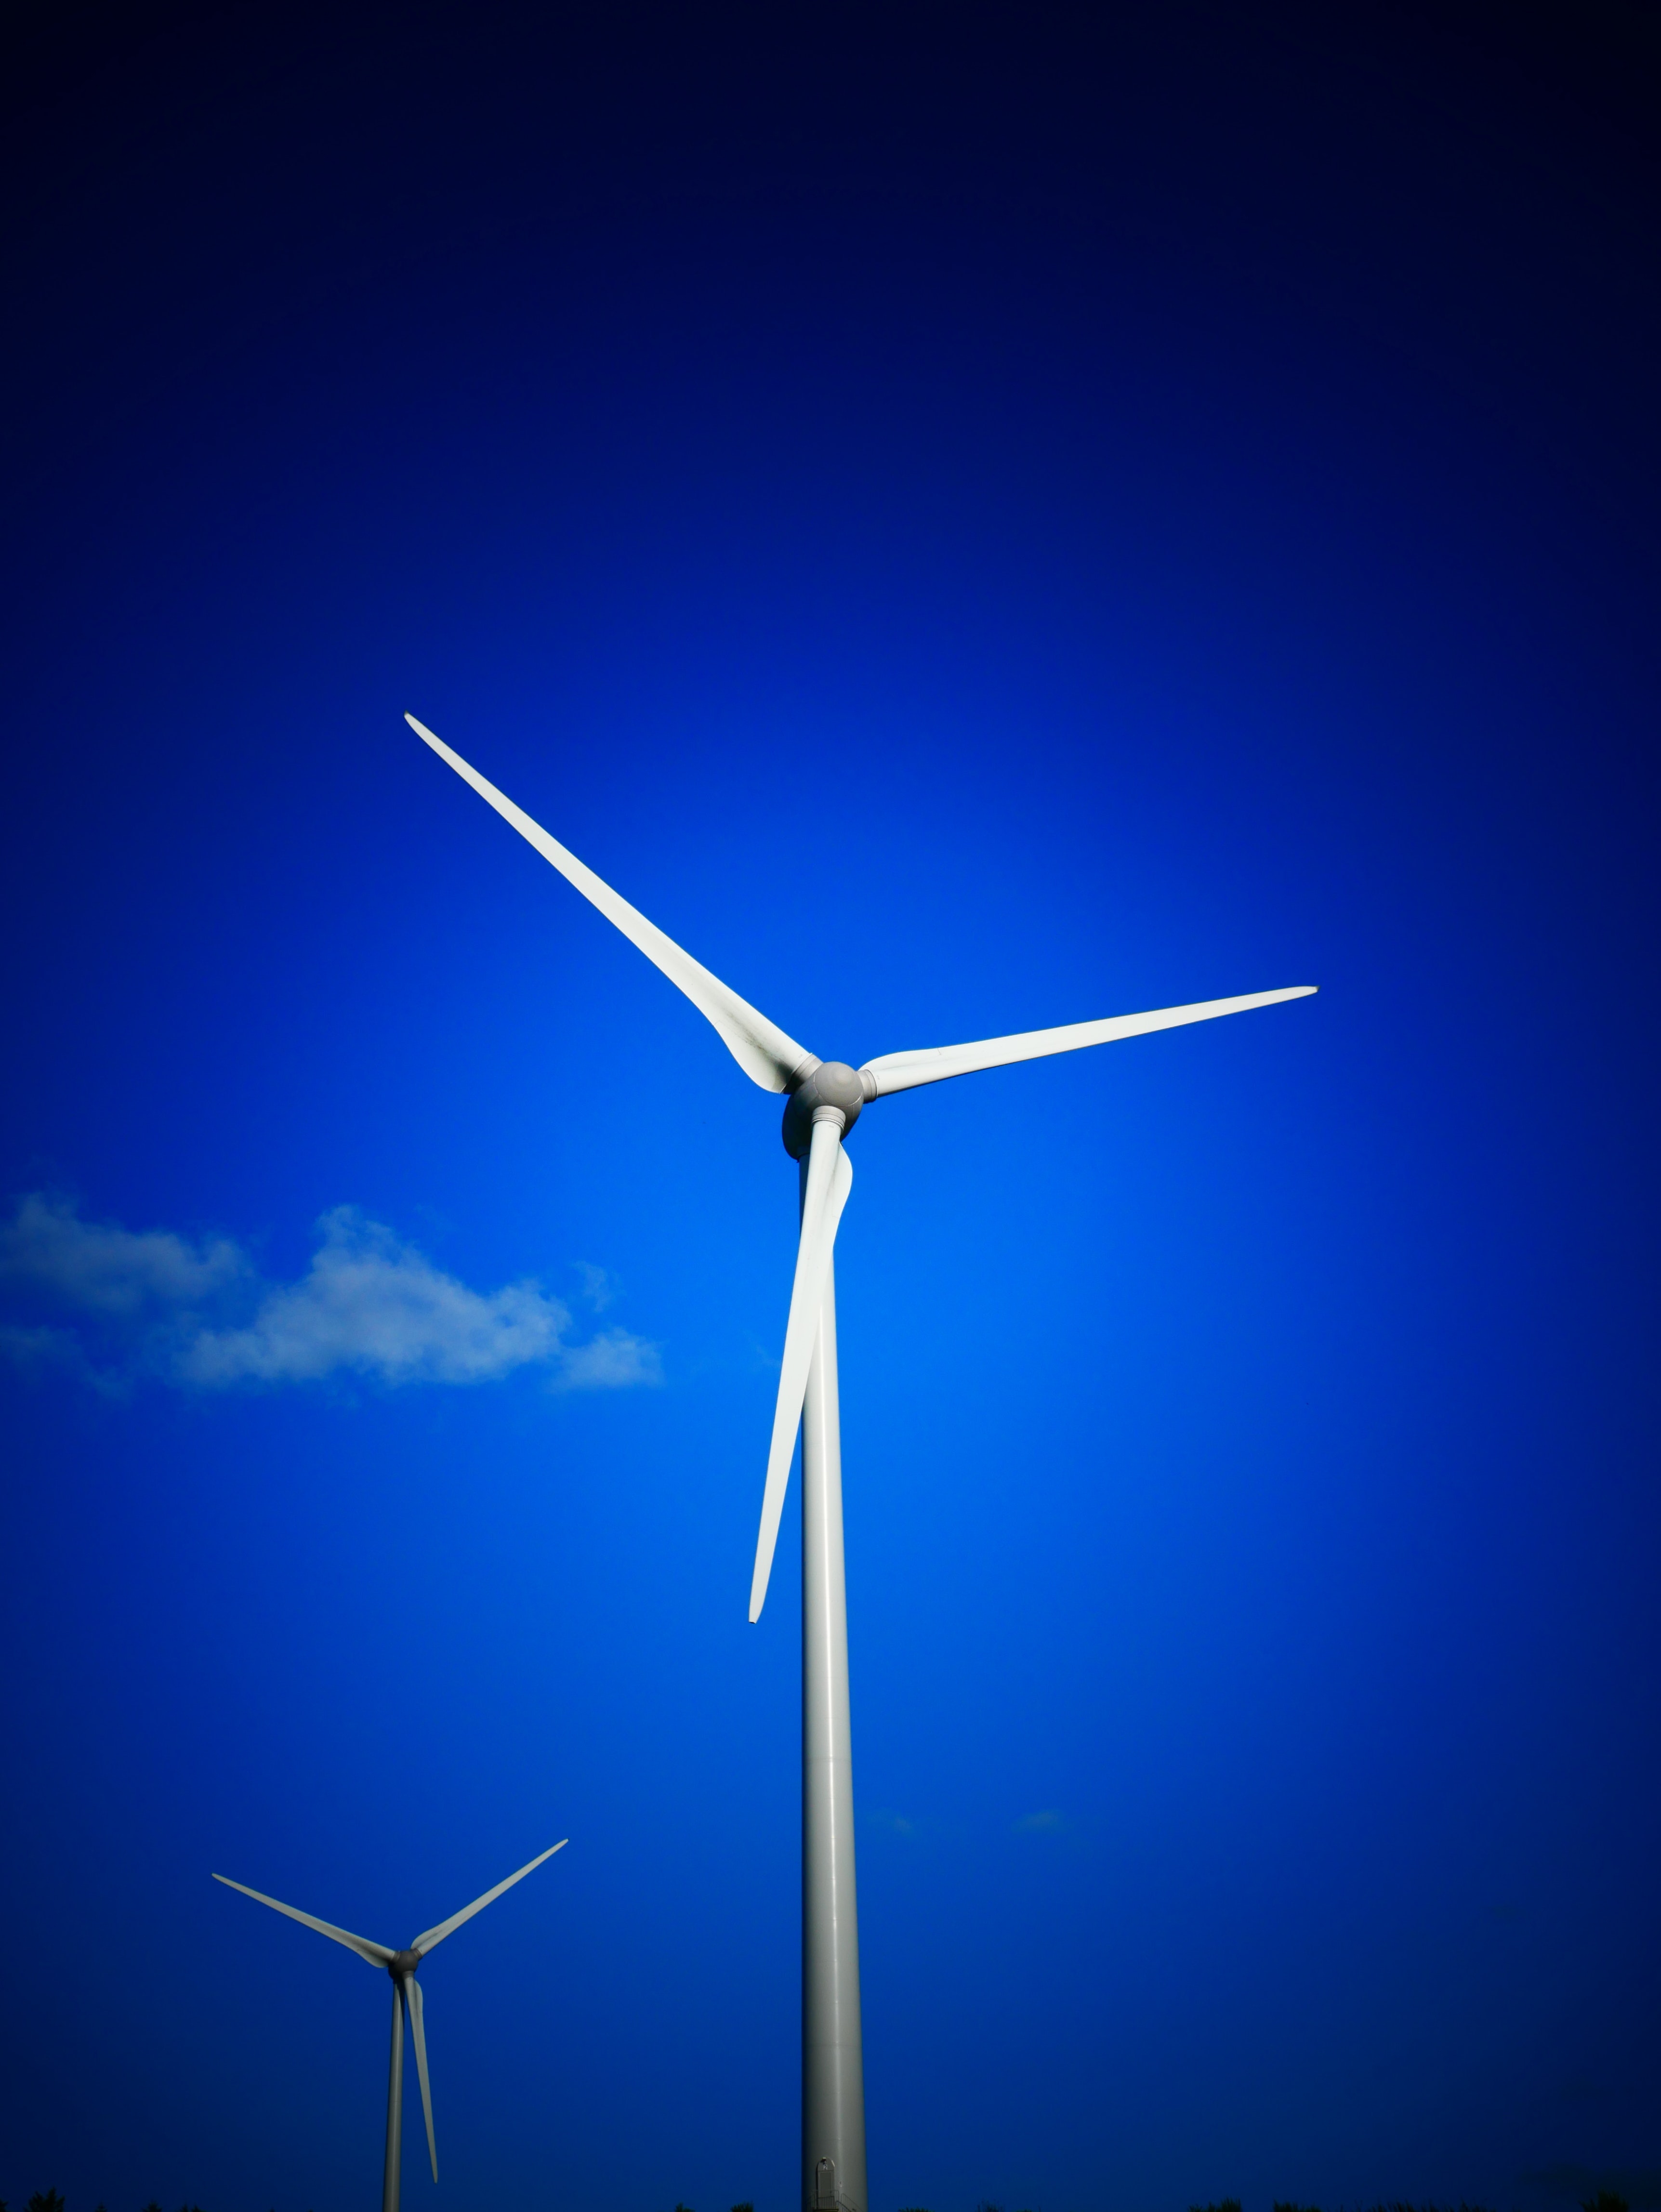
wind turbine, windmill, wind farm, sky, wind, blue, public utility, atmosphere, machine, turbine, electricity, electric blue